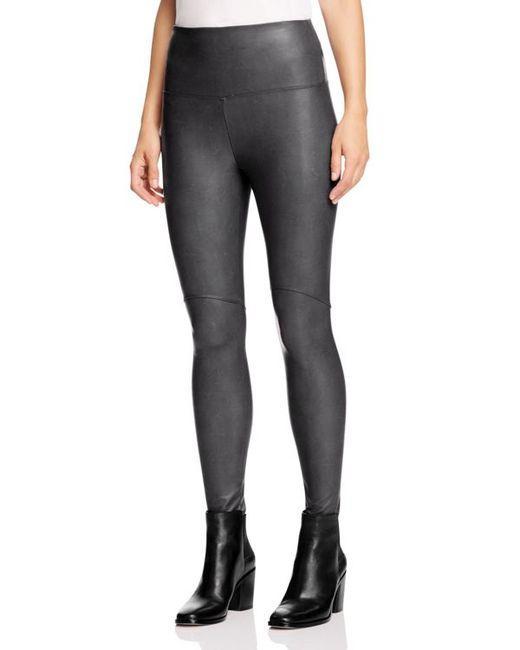
Damen graue lange legere Leggings aus Leder